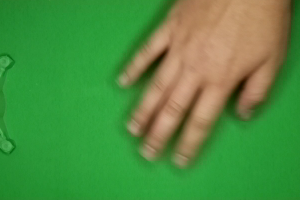
Label: paper